Île-des-Soeurs station

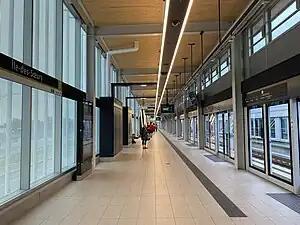
Platform towards Central Station

Île-des-Soeurs station is a Réseau express métropolitain (REM) station on Nuns' Island in Montreal's borough of Verdun. It is operated by CDPQ Infra and serves as a station on the South Shore branch of the REM.